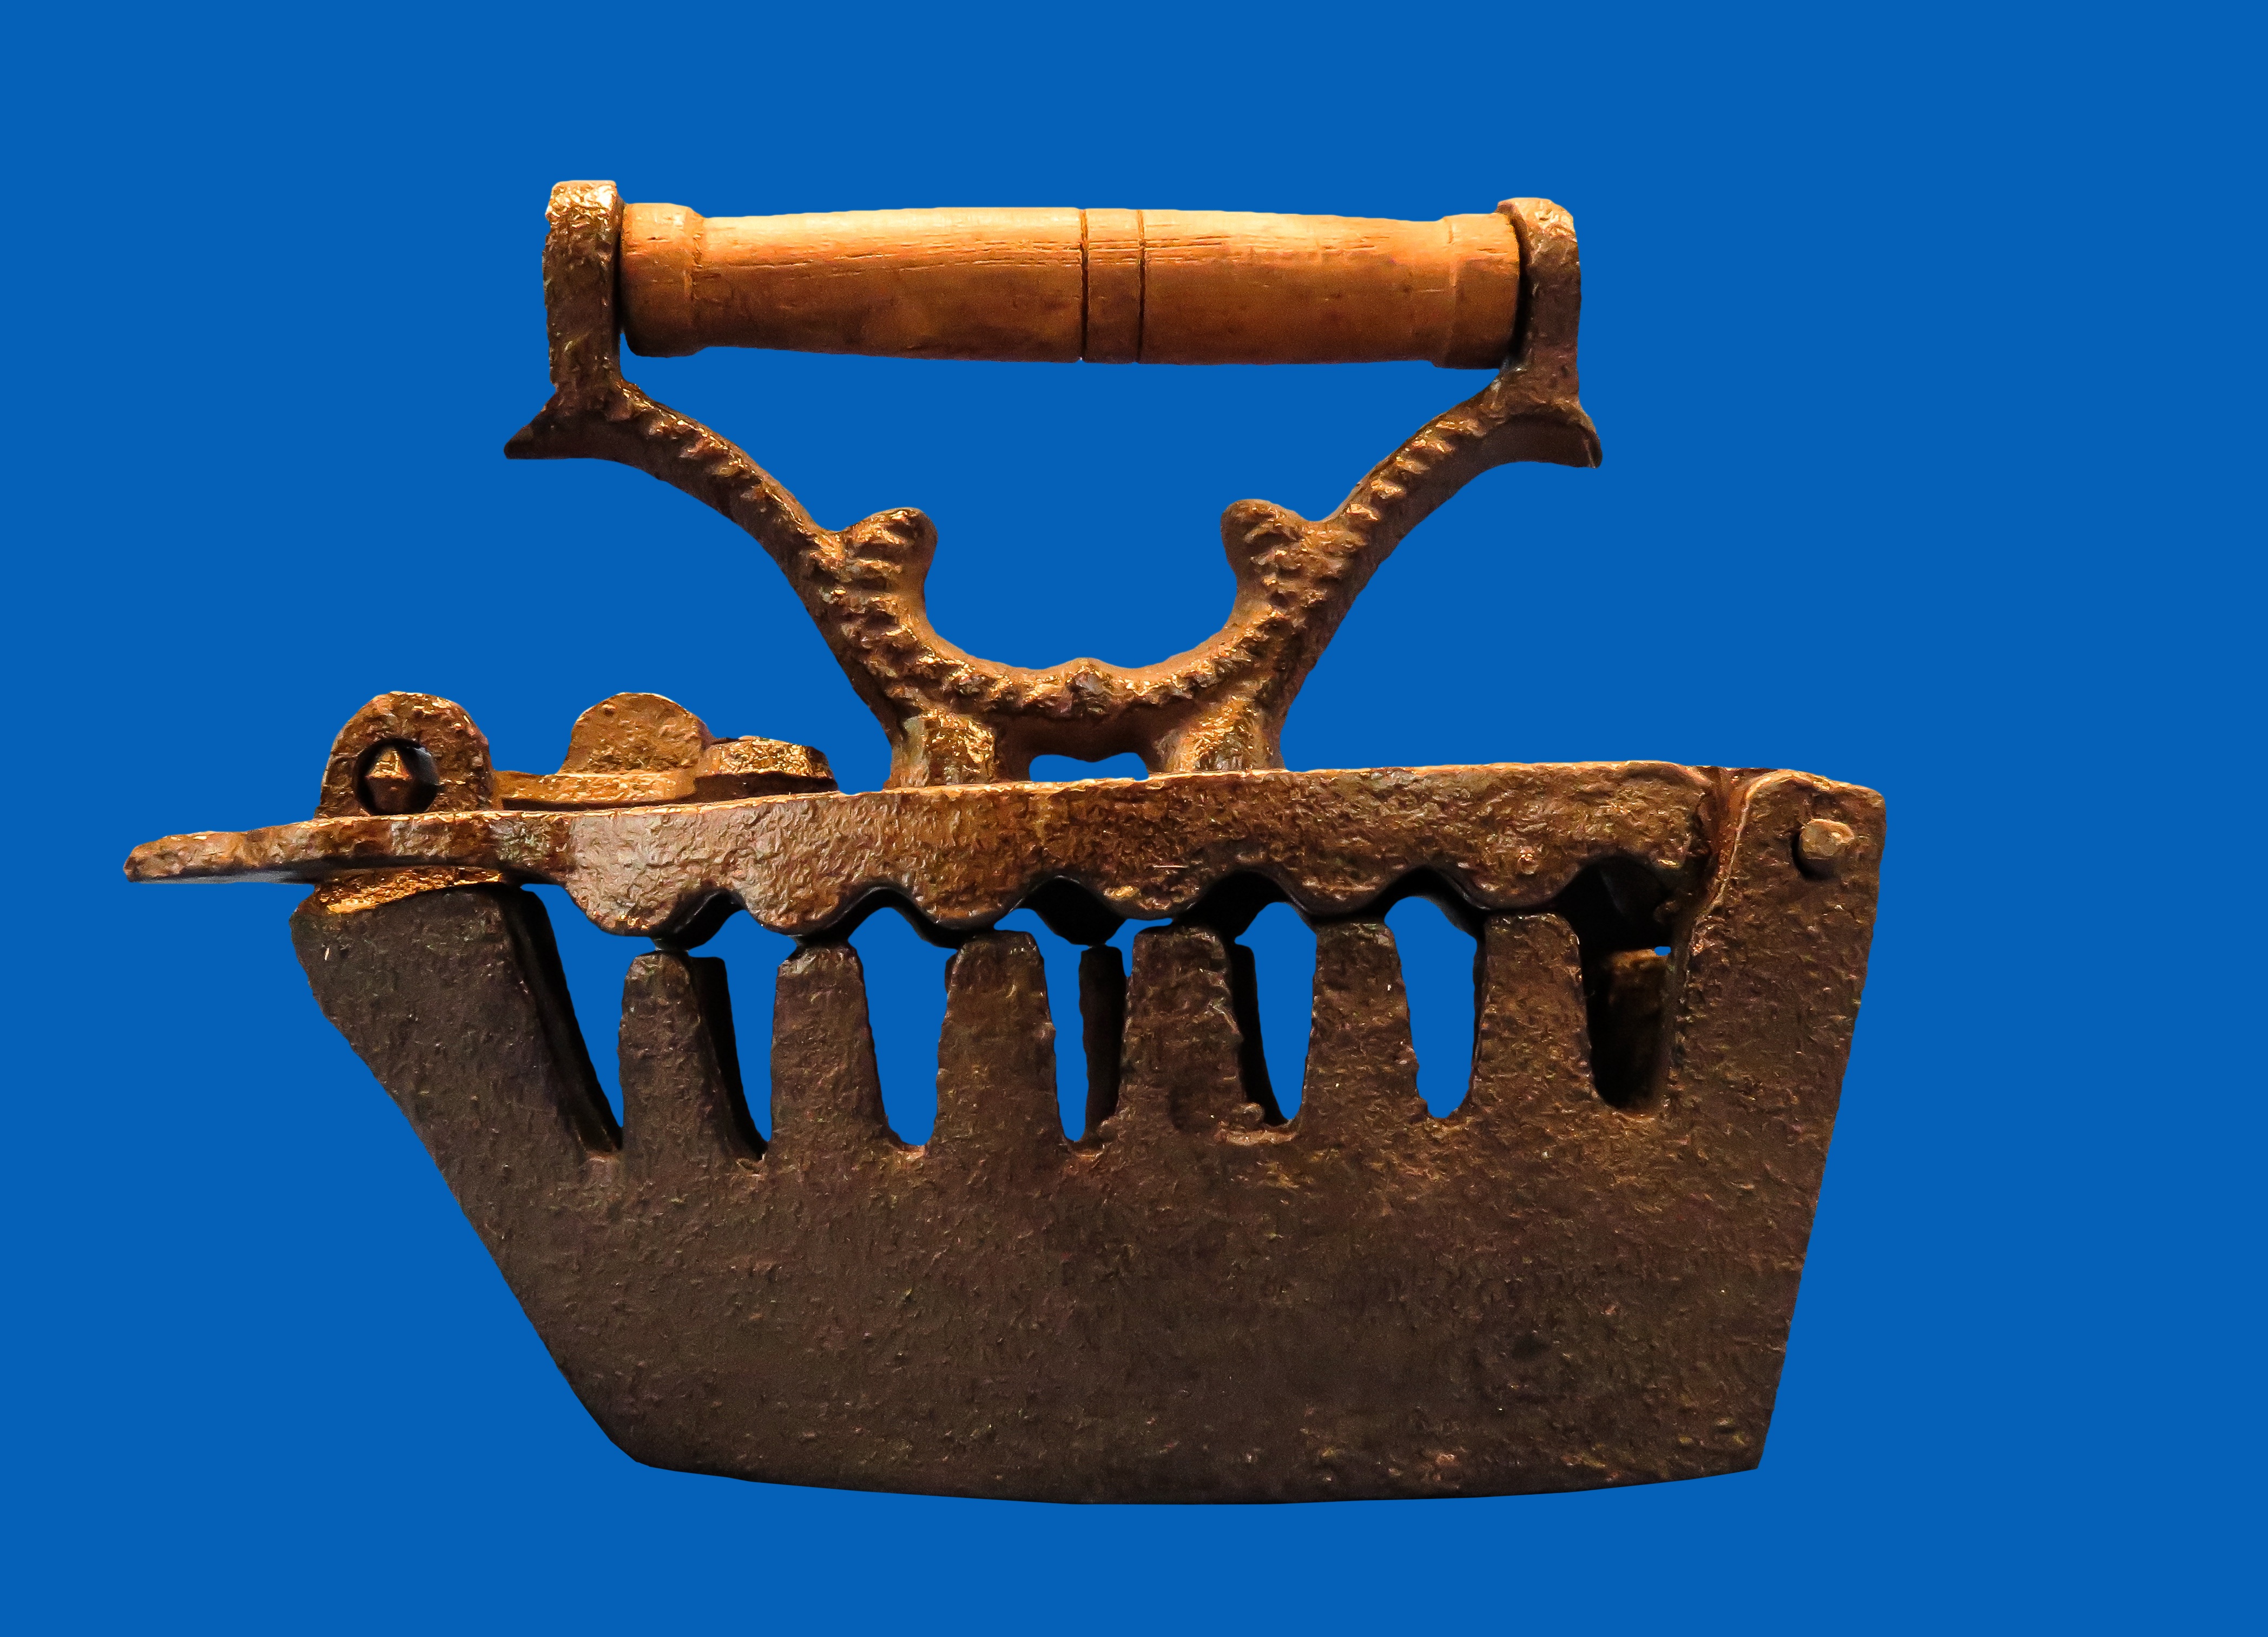
wood, antique, old, isolated, ancient, nostalgia, product, hot, iron, cast iron, man made object, house work, wooden handle, smoothing, old iron